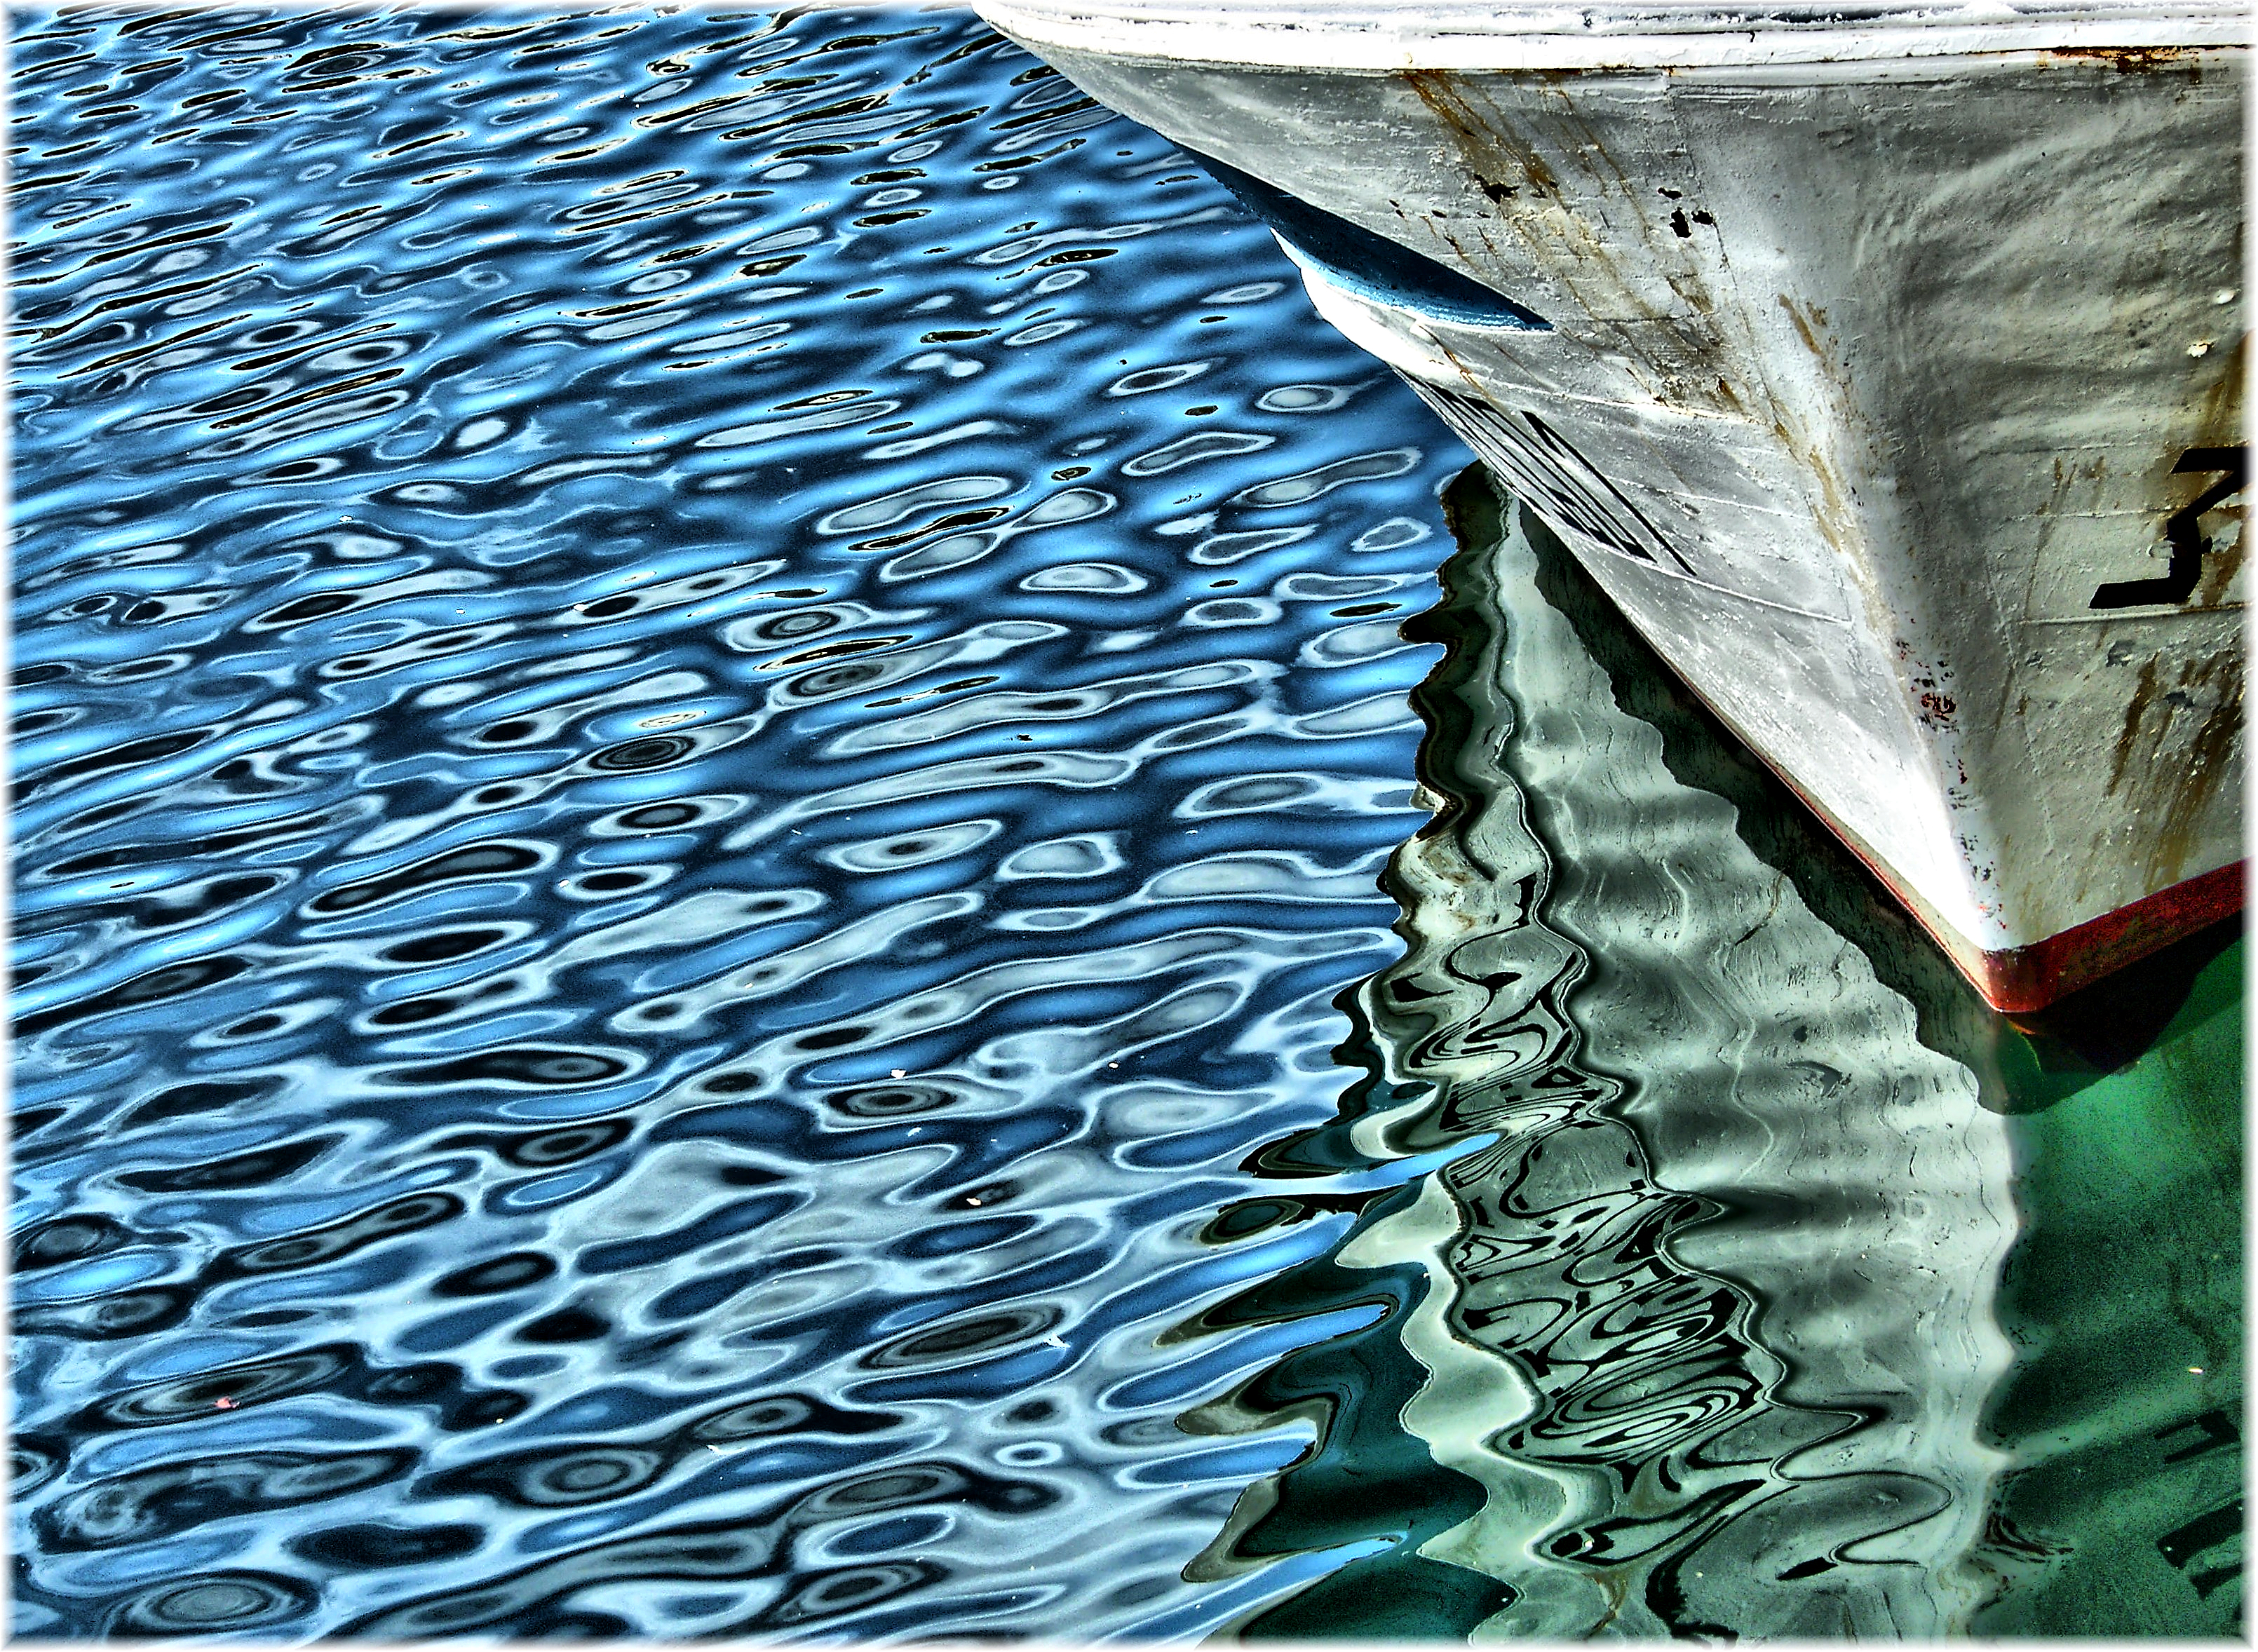
water, texture, wave, reflection, color, blue, art